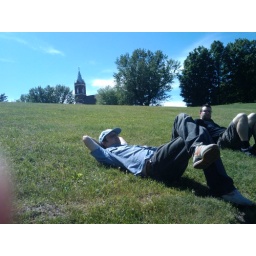
green grass tunnels in Eau Galle